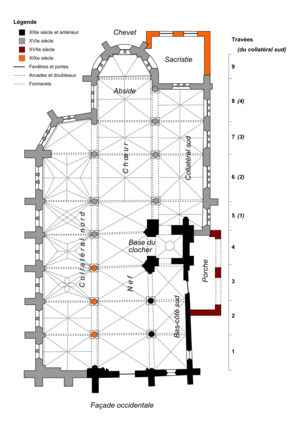
Plan des masses de l'église Saint-Denis de Groslay, avec le dessin des voûtes et les périodes de construction des murs et piliers.
L'église Saint-Martin est une église catholique paroissiale située à Groslay, en France. Elle se compose essentiellement d'une nef et d'un bas-côté sud gothiques du XIIIᵉ siècle ; et d'un prolongement de la nef avec chœur à l'abside en hémicycle ainsi que d'un collatéral nord et d'un prolongement du collatéral sud du XVIᵉ siècle. Les parties ajoutées en premier lieu affichent le style gothique flamboyant, alors que les finitions des parties ajoutées pendant la dernière campagne de travaux sont empreintes de la Renaissance, mais seule l'abside est conçue entièrement dans le style de la Renaissance. À la suite de remaniements et ajouts maladroits, uniquement la façade septentrionale et en partie la façade du chevet conservent leur caractère authentique. L'intérieur est assez harmonieux et construit avec grand soin, ne présentant pas de rupture réelle entre les différentes parties. La véritable richesse de l'église sont ses six verrières Renaissance, constituées dans certains cas de fragments montés ensemble. L'édifice est classé monument historique depuis 1929.